Question: Please indicate a possible affordance area of the banana that can be used for eating
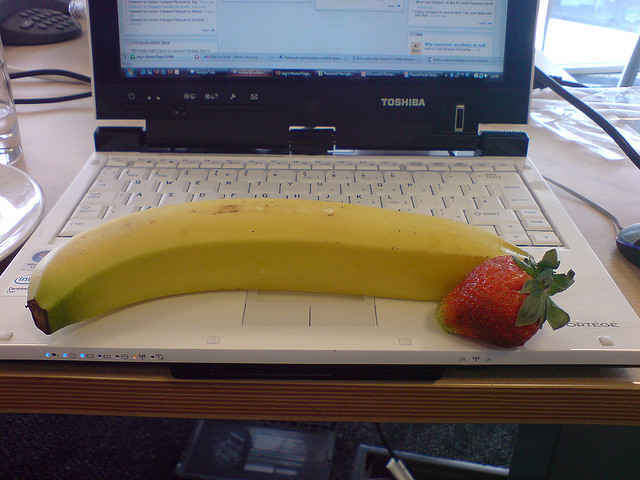
Answer: [19.5, 187.5, 508.5, 336.5]